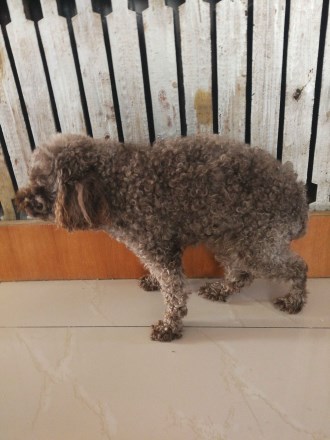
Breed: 7449-n000128-teddy